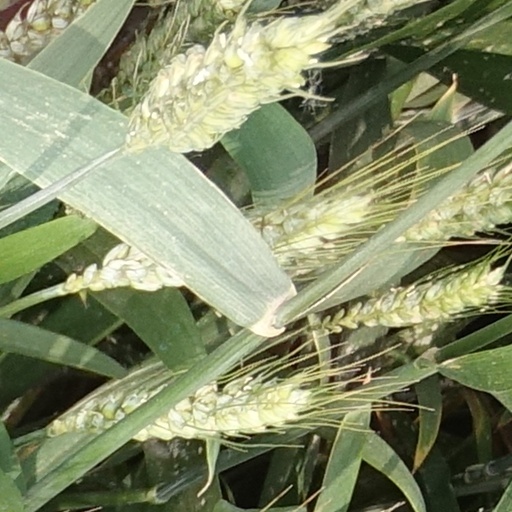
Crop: wheat